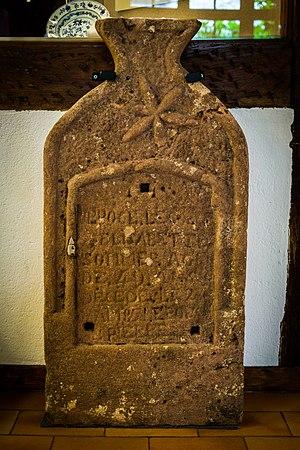
Le cimetière mennonite des Quelles est un cimetière privé où sont inhumés des membres de la communauté mennonite installée au XVIIIᵉ siècle dans la principauté de Salm.
Les mennonites forment une communauté religieuse protestante issue de l'anabaptisme du XVIᵉ siècle. Si leurs racines sont suisses et hollandaises, c'est néanmoins en Alsace et dans le Palatinat que ce mouvement se développa au XVIIᵉ siècle à la suite de violentes répressions – ce qui explique l'importance de l'Alsace pour les mennonites d'aujourd'hui. C'est également en Alsace que se produisit le schisme de Jakob Amman, fondateur du mouvement amish en 1693.